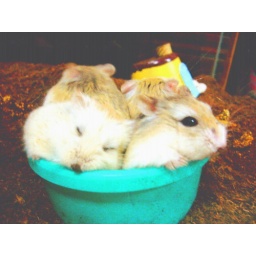
blurry, but mm the only one i have when they were all squeezing in the little sand bath bowl